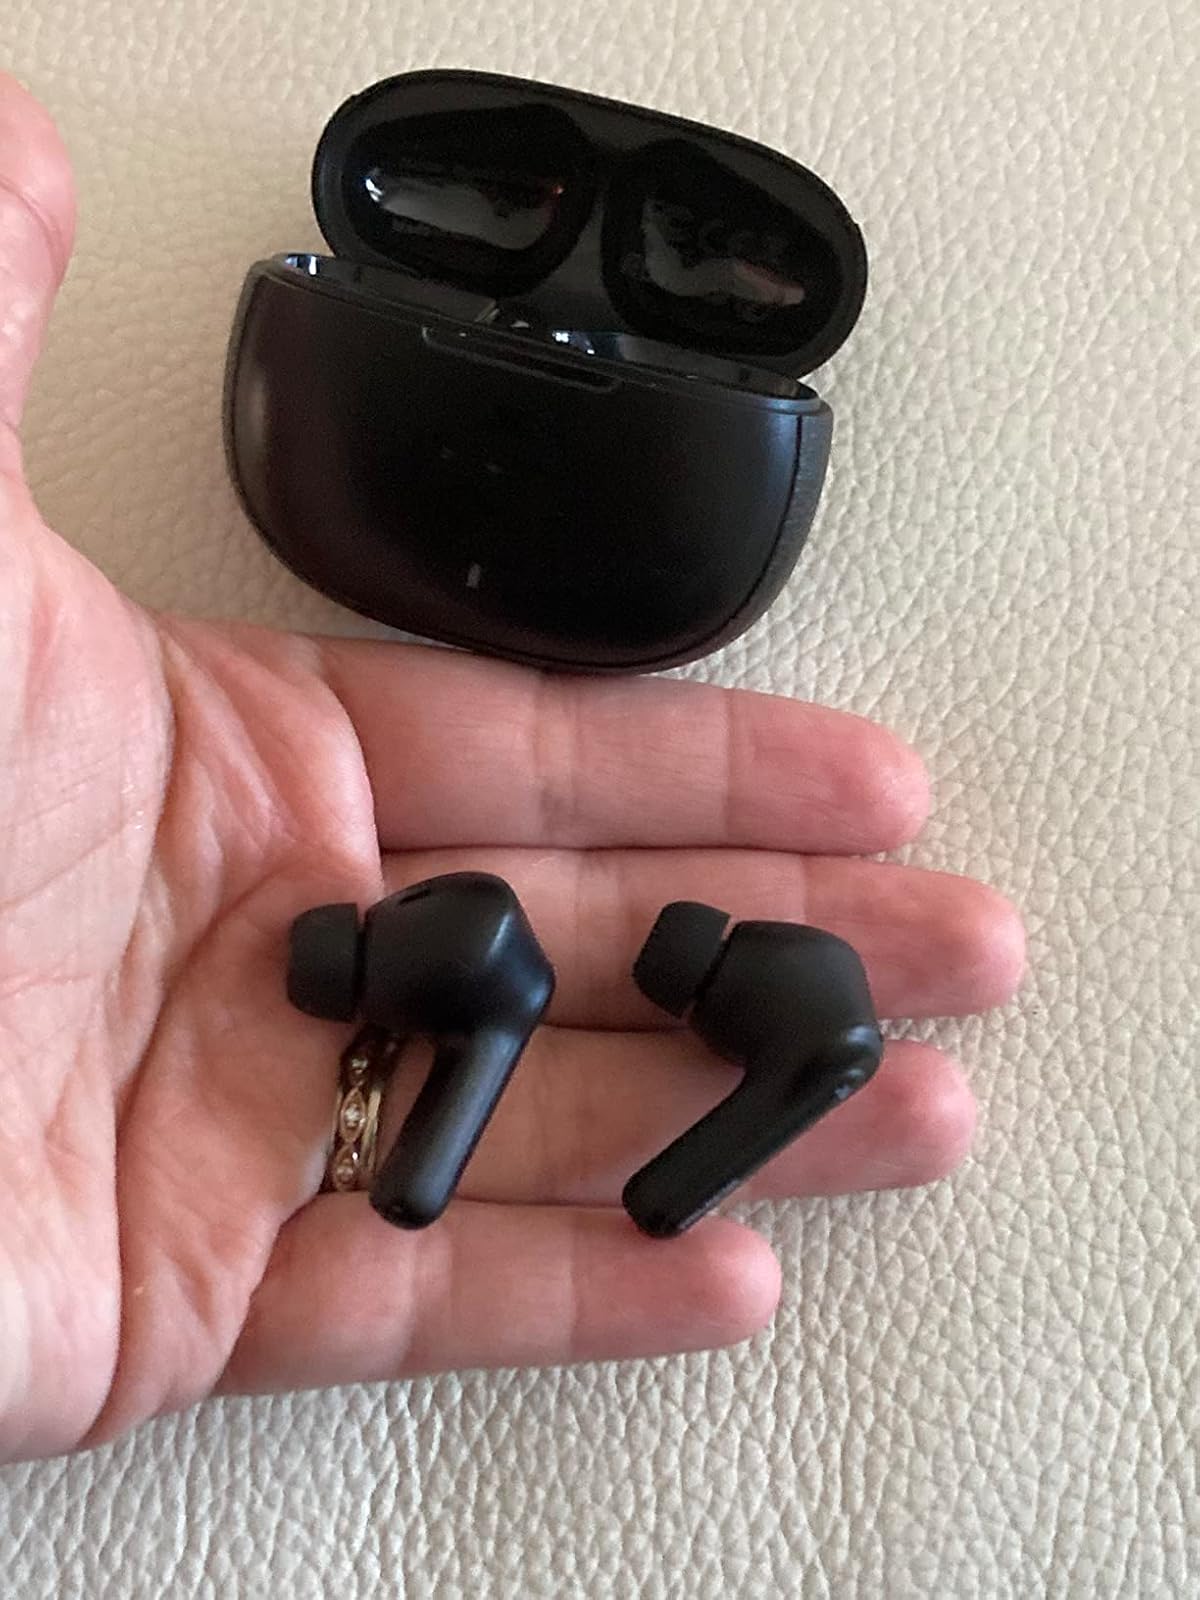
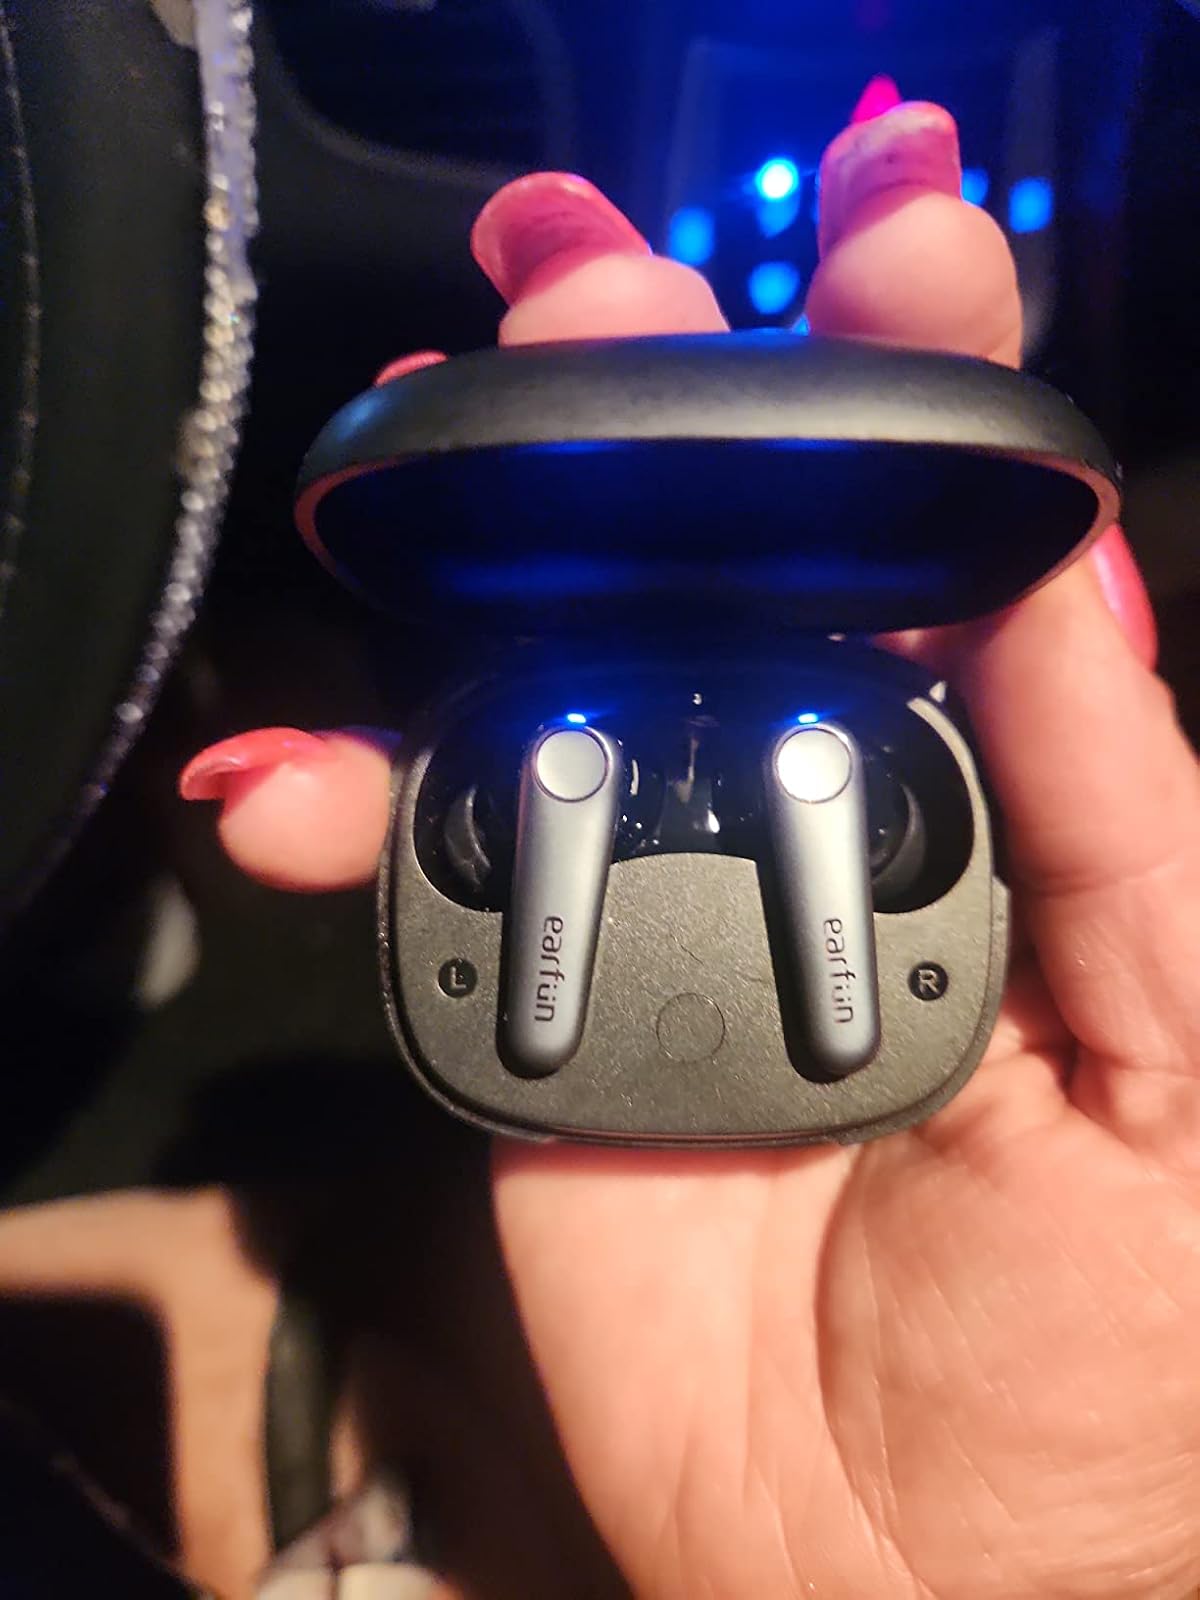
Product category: earbuds
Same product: no